International Sand Sculpture Festival

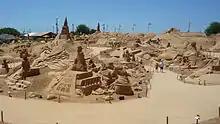
FIESA 2009: Discoveries

Described as the largest sand sculpture event in the world, the International Sand Sculpture Festival or Festival Internacional de Escultura em Areia (FIESA) has been held in Pêra, Algarve, Portugal annually since 2003. The site at occupies . Each year about 60 artists use 35000 tons of sand to create 50 works of art. The exhibition is also open in the evenings with atmospheric lighting.